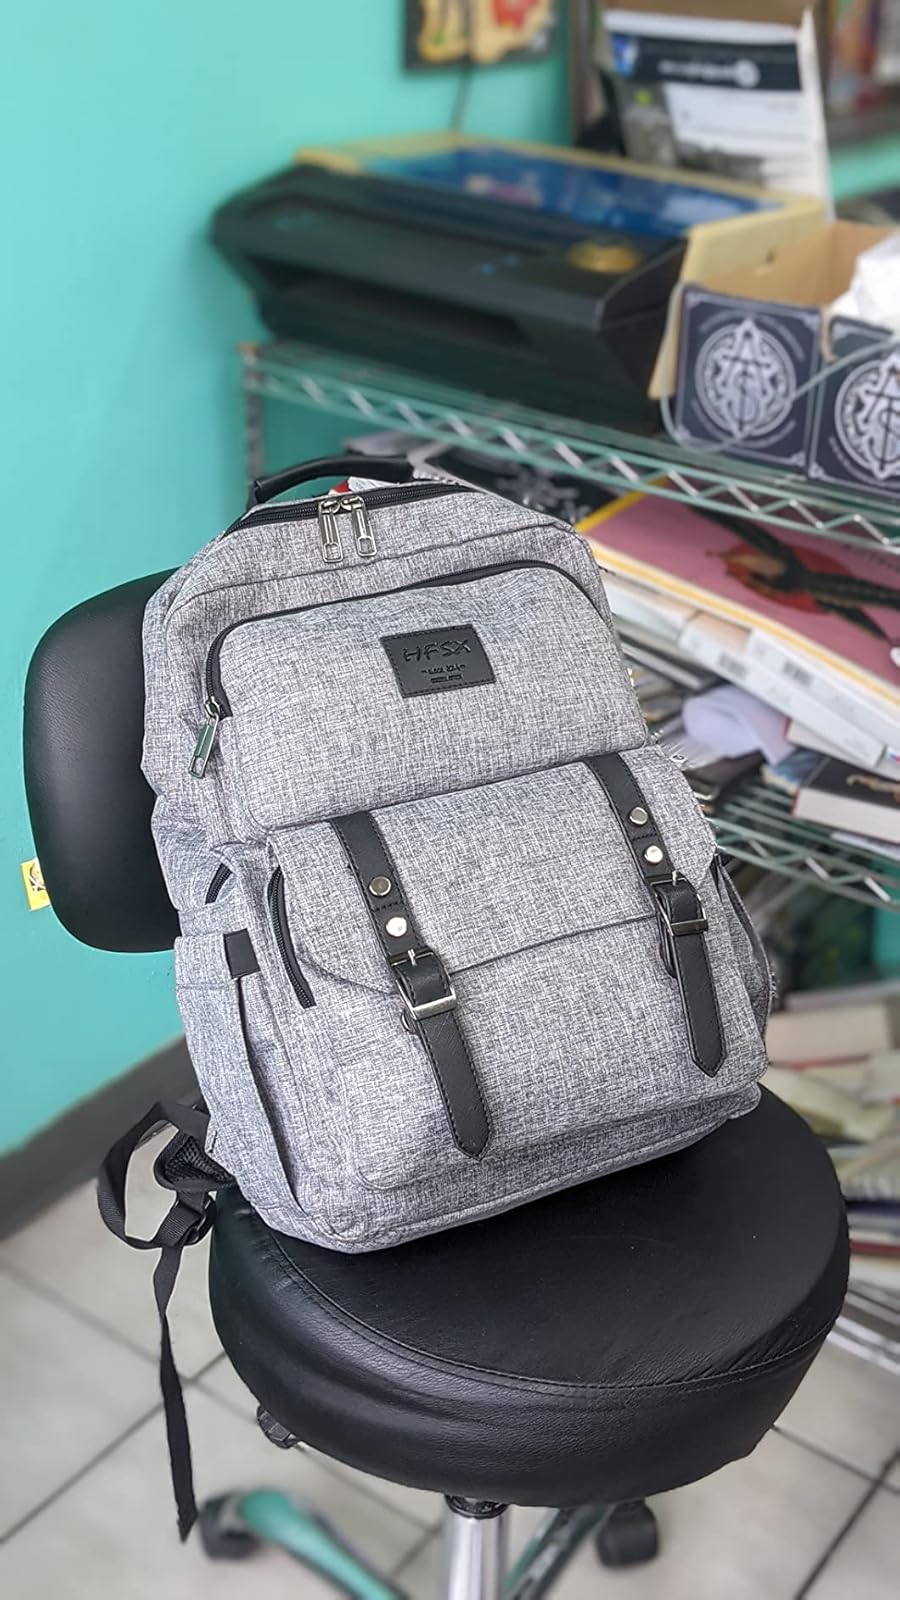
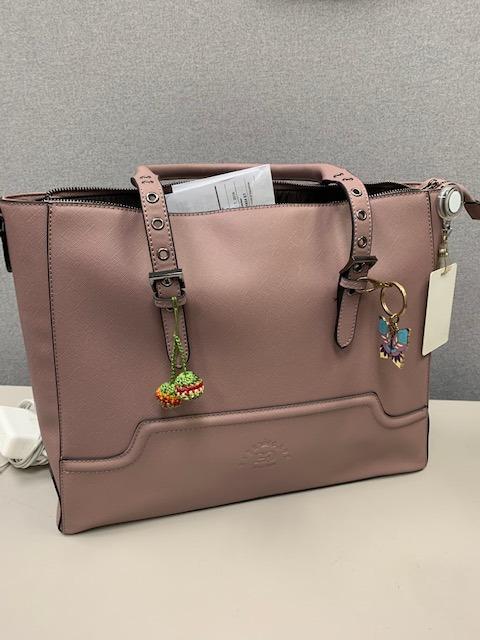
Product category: bag
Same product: no